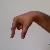
The image shows a hand gesture representing the letter 'Q' in Indian Sign Language.